Kevin Witt

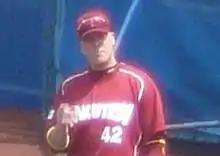
Witt with the Tohoku Rakuten Golden Eagles in 2007

Kevin Joseph Witt (born January 5, 1976) is an American former professional baseball player. Witt spent parts of five seasons in Major League Baseball (MLB), appearing with the Toronto Blue Jays, San Diego Padres, Detroit Tigers and Tampa Bay Devil Rays, most often as a designated hitter. He also played parts of two seasons in Nippon Professional Baseball (NPB), spending time with the Yokohama BayStars and Tohoku Rakuten Golden Eagles.